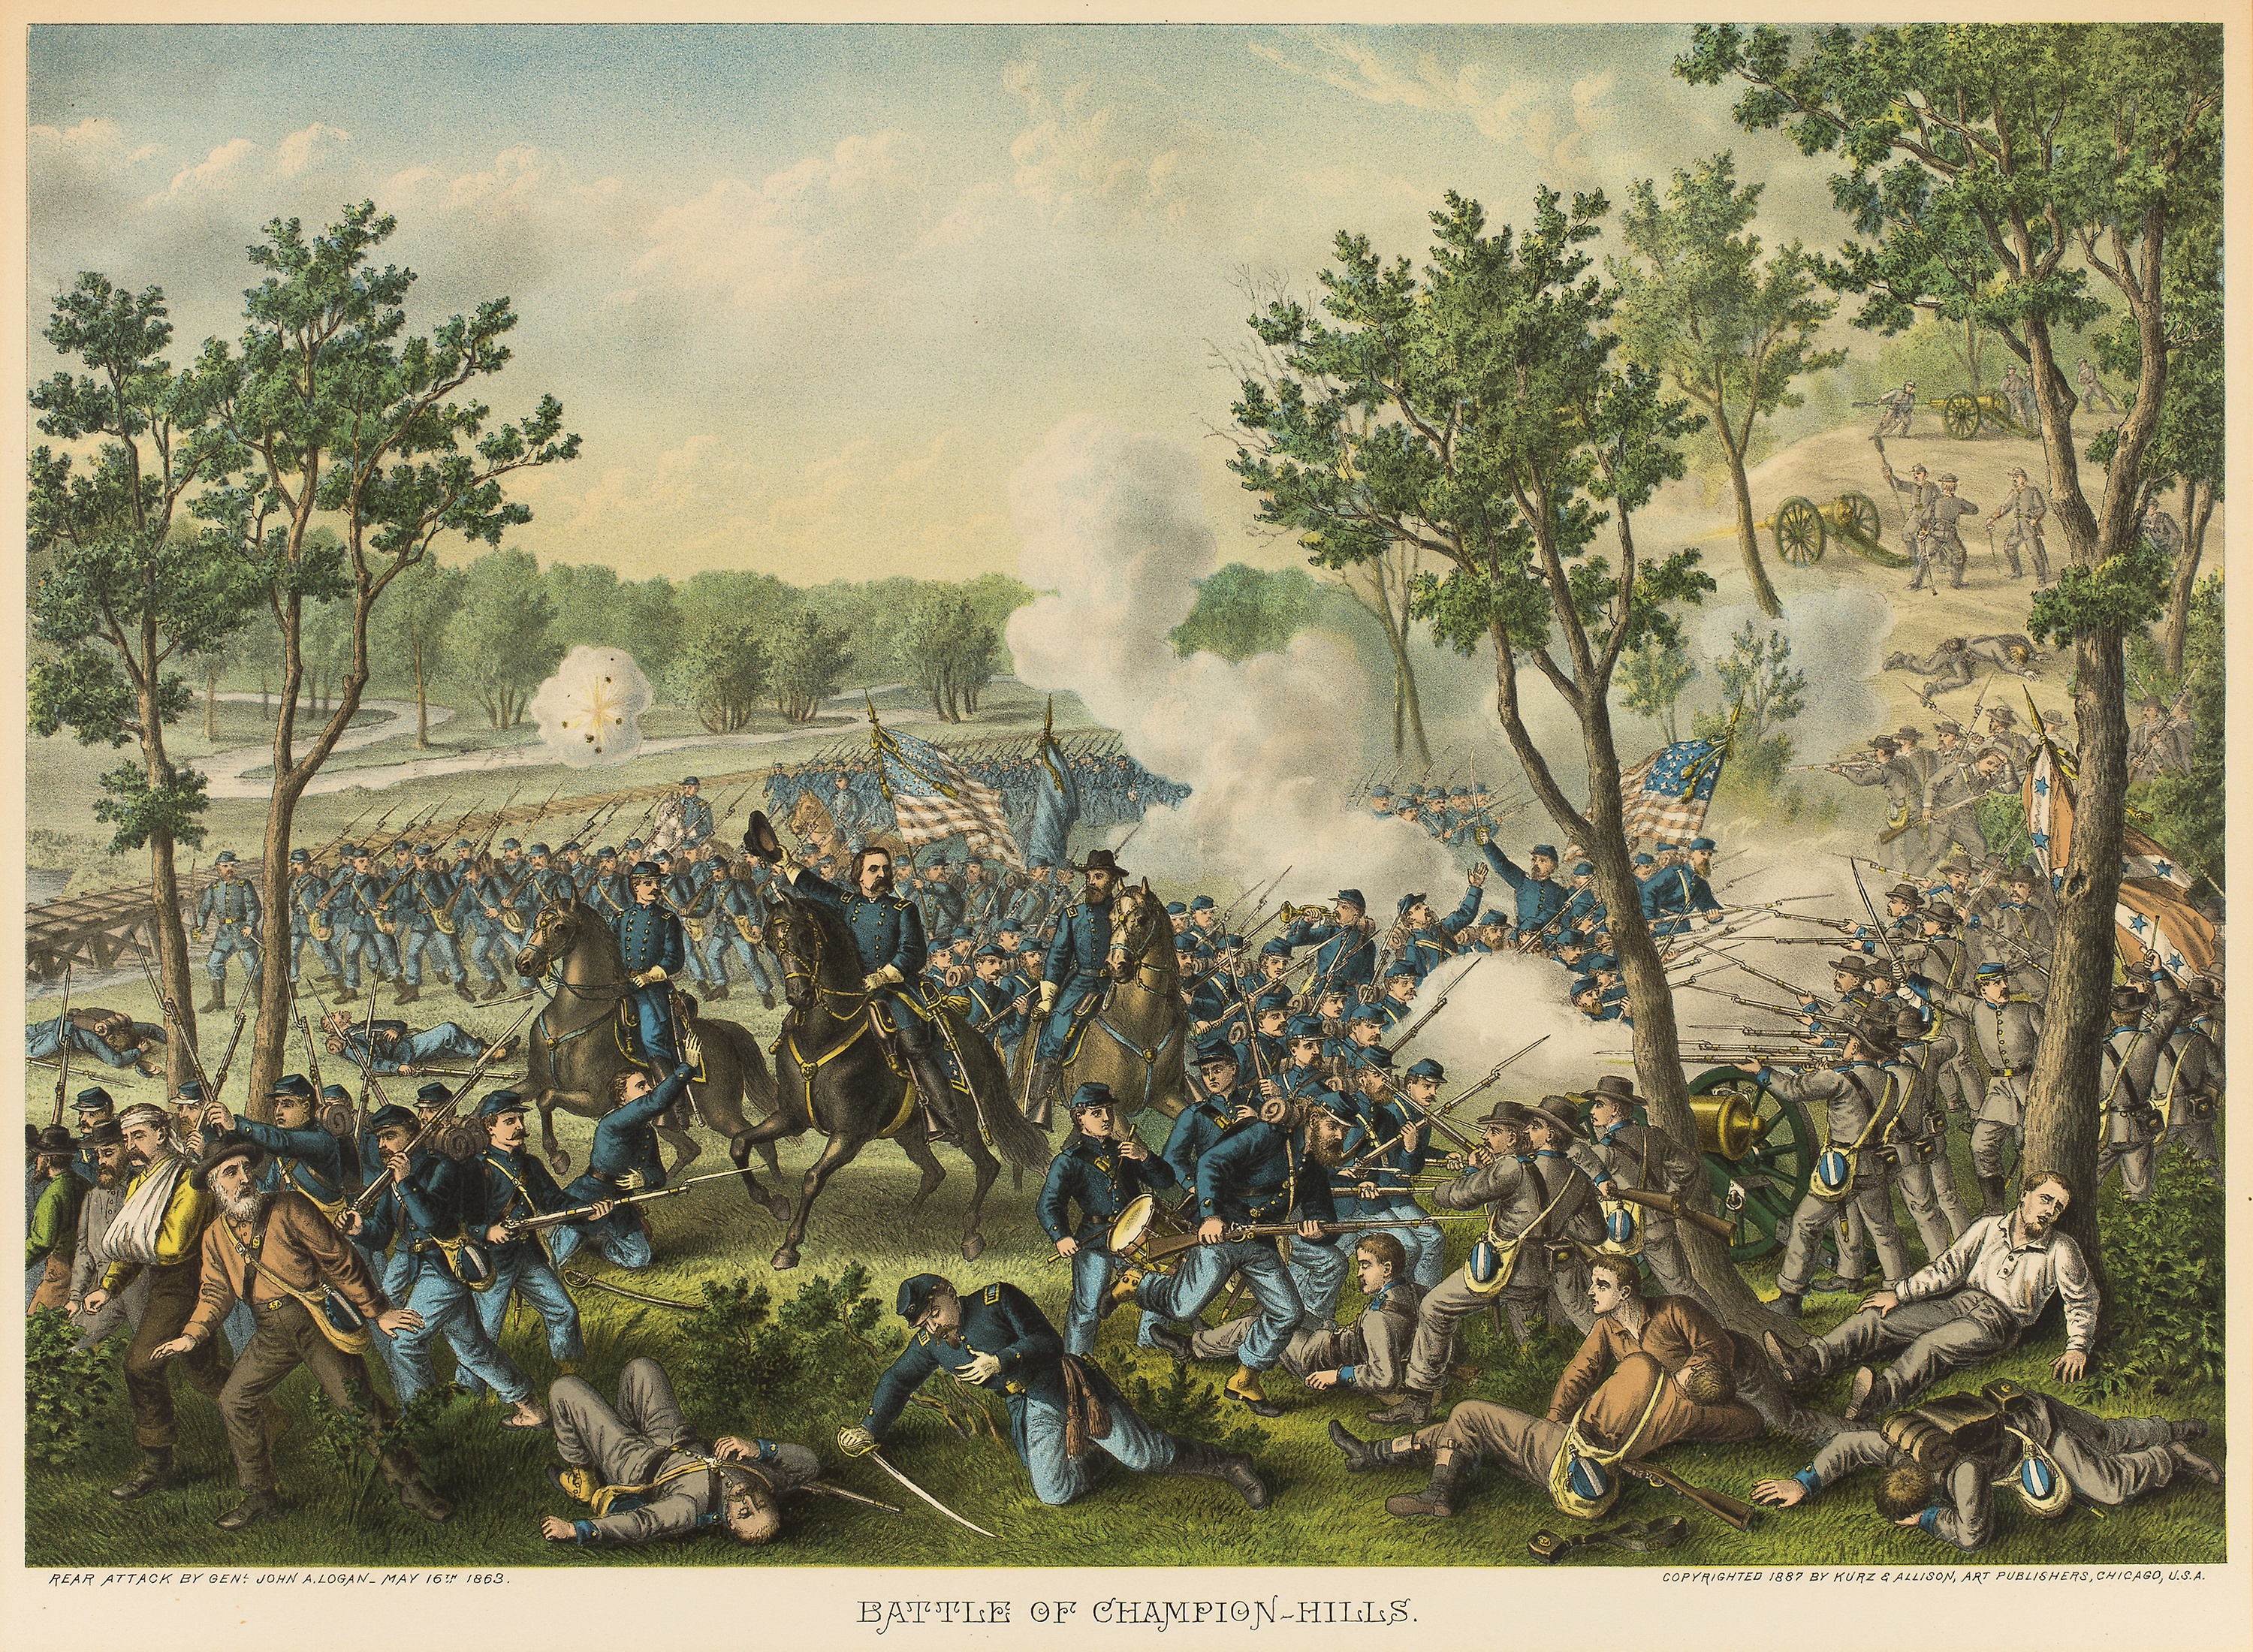
painting, battle, tree, landscape, shrubland, plant community, war, grass